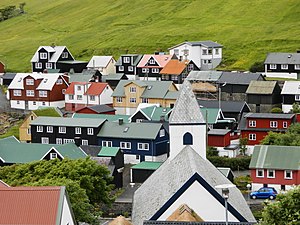
Kvívíkar kirkja
Kvívíkar kirkja er en færøsk kirke i bygden Kvívík på Streymoy. Den er opført i 1903, og afløste en traditionel færøsk kirke fra 1838, bygget af bræddeklædt tømmer og græstag. Den nuværende kirke er opført af pudset sten med tag af bølgeblik med en tagrytter med pyramidetag mod vest. Indgangen er i vestenden og alle vinduer er spidsbuede. Murerne er hvidtede mens soklen står i blank sten. Indvendig har kirken tøndehvælv, malet blåt med guldstjerner. Over for kirken er der et pulpitur mens kordelen er udskilt fra kirkerummet af et udskåret korgitter. I et blåmalet spidsbuefelt hænger et forgyldt krucifiks. Døbefonten er ottekantet og er af træ. Kirkesølvet er fra 1700-tallet. Pengebøsen er en model af kirken. Kirken har et pibeorgel fra 1959. Klokken er fra kirkens opførelse og er uden skrift. På den vestlige væg ses Christians d. IXs monogram samt et kors.